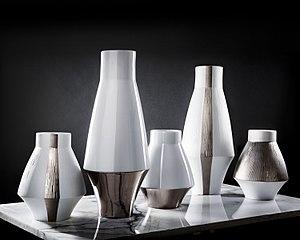
Vases Haviland collection infini créées fabriqués à Limoges France en porcelaine
Haviland est une entreprise française du secteur des arts de la table de luxe, fondée en 1842 par l'Américain David Haviland. Établie à Limoges dans le Limousin, capitale de la porcelaine, elle s'illustre dans le domaine de la porcelaine.